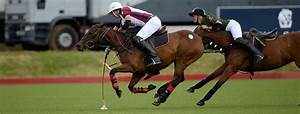
Label: horse